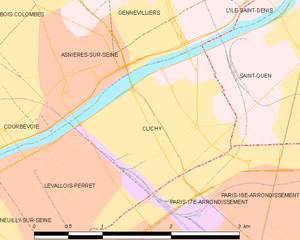
Clichy
Kort over kommunen
Kort over kommunen
Clichy er en kommune i det franske departement Hauts-de-Seine. Indbyggertallet var i 2008 på 58.388